French military mission to Japan (1872–1880)

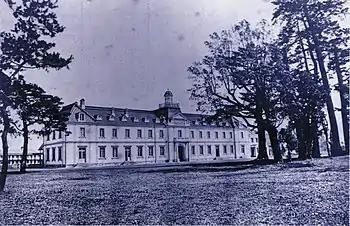
Imperial Japanese Army Academy (市ヶ谷陸軍士官学校) at Ichigaya, Tokyo. It was built by the second French Military Mission to Japan, on the ground of today's Japan Ministry of Defense (1874 photograph)

Between 1874 and the end of their term, the mission was in charge of building Japan's coastal defenses.